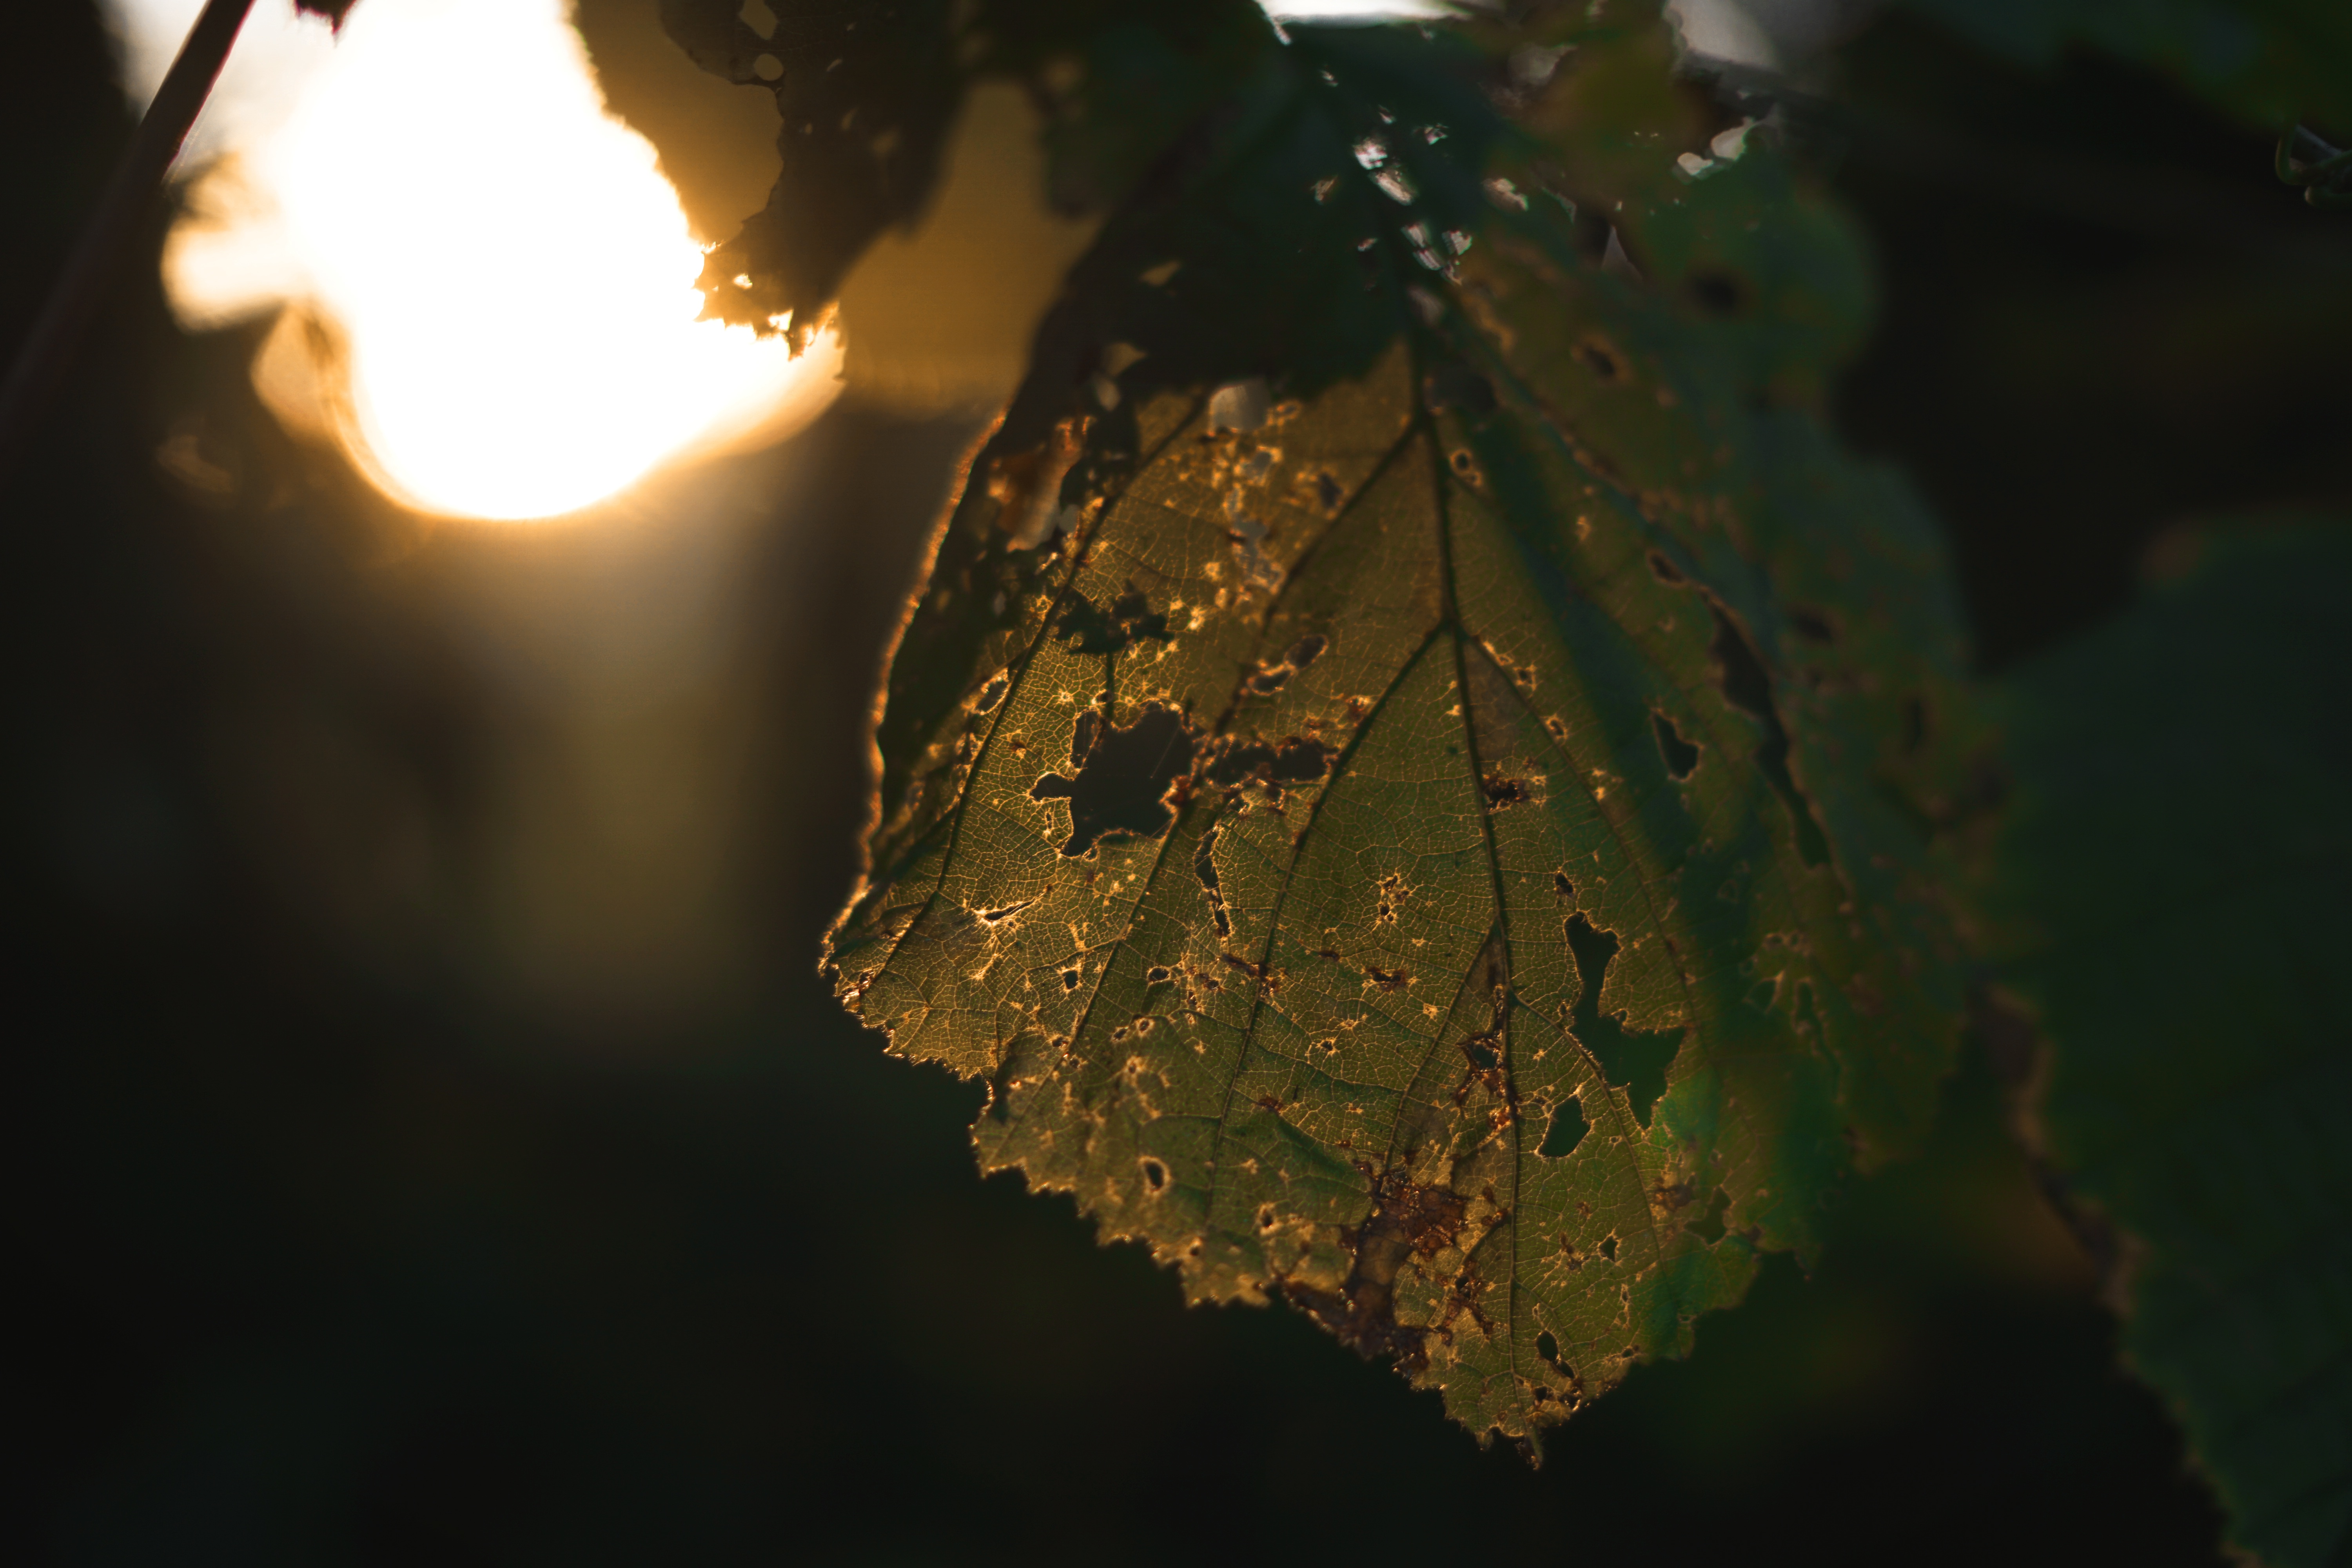
tree, nature, branch, light, night, sunlight, leaf, flower, green, reflection, autumn, darkness, close up, macro photography